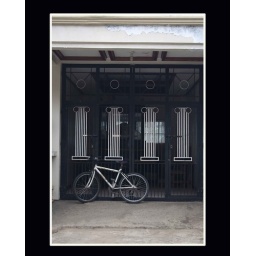
its just a color of black and white in this picture